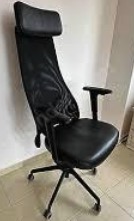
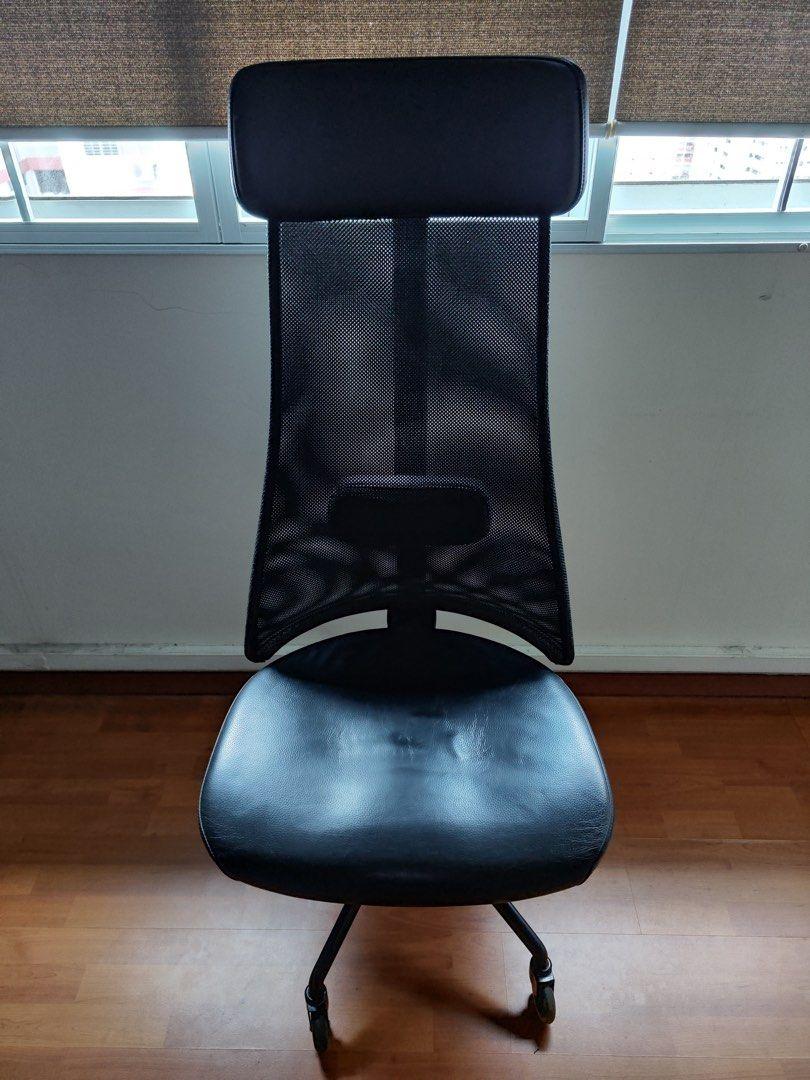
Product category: items_chair
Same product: yes